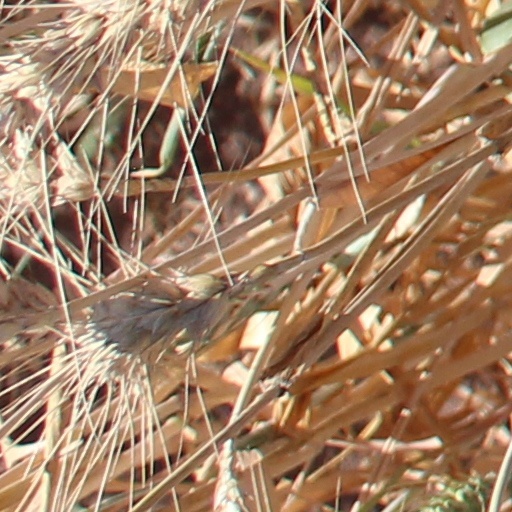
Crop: wheat